Gregory N. Stivers

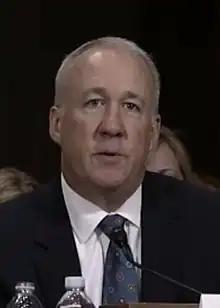
Stivers in 2014

Gregory Neil Stivers (born June 20, 1960) is the chief United States district judge of the United States District Court for the Western District of Kentucky.